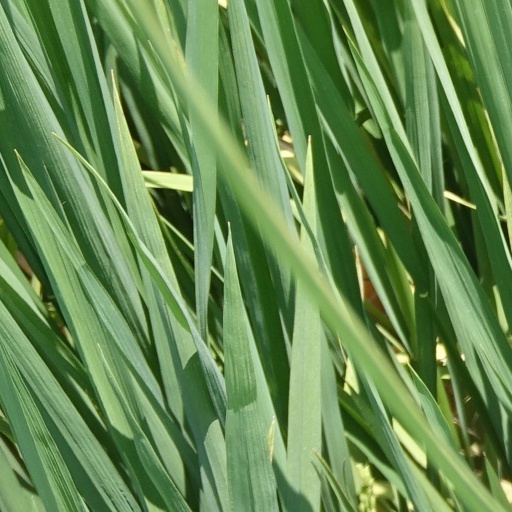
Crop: rice